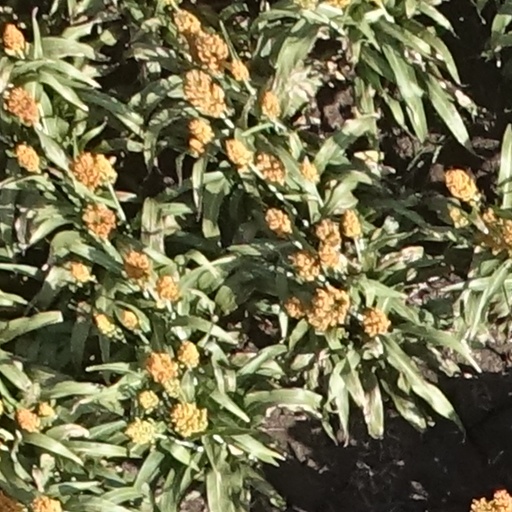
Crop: sorghum